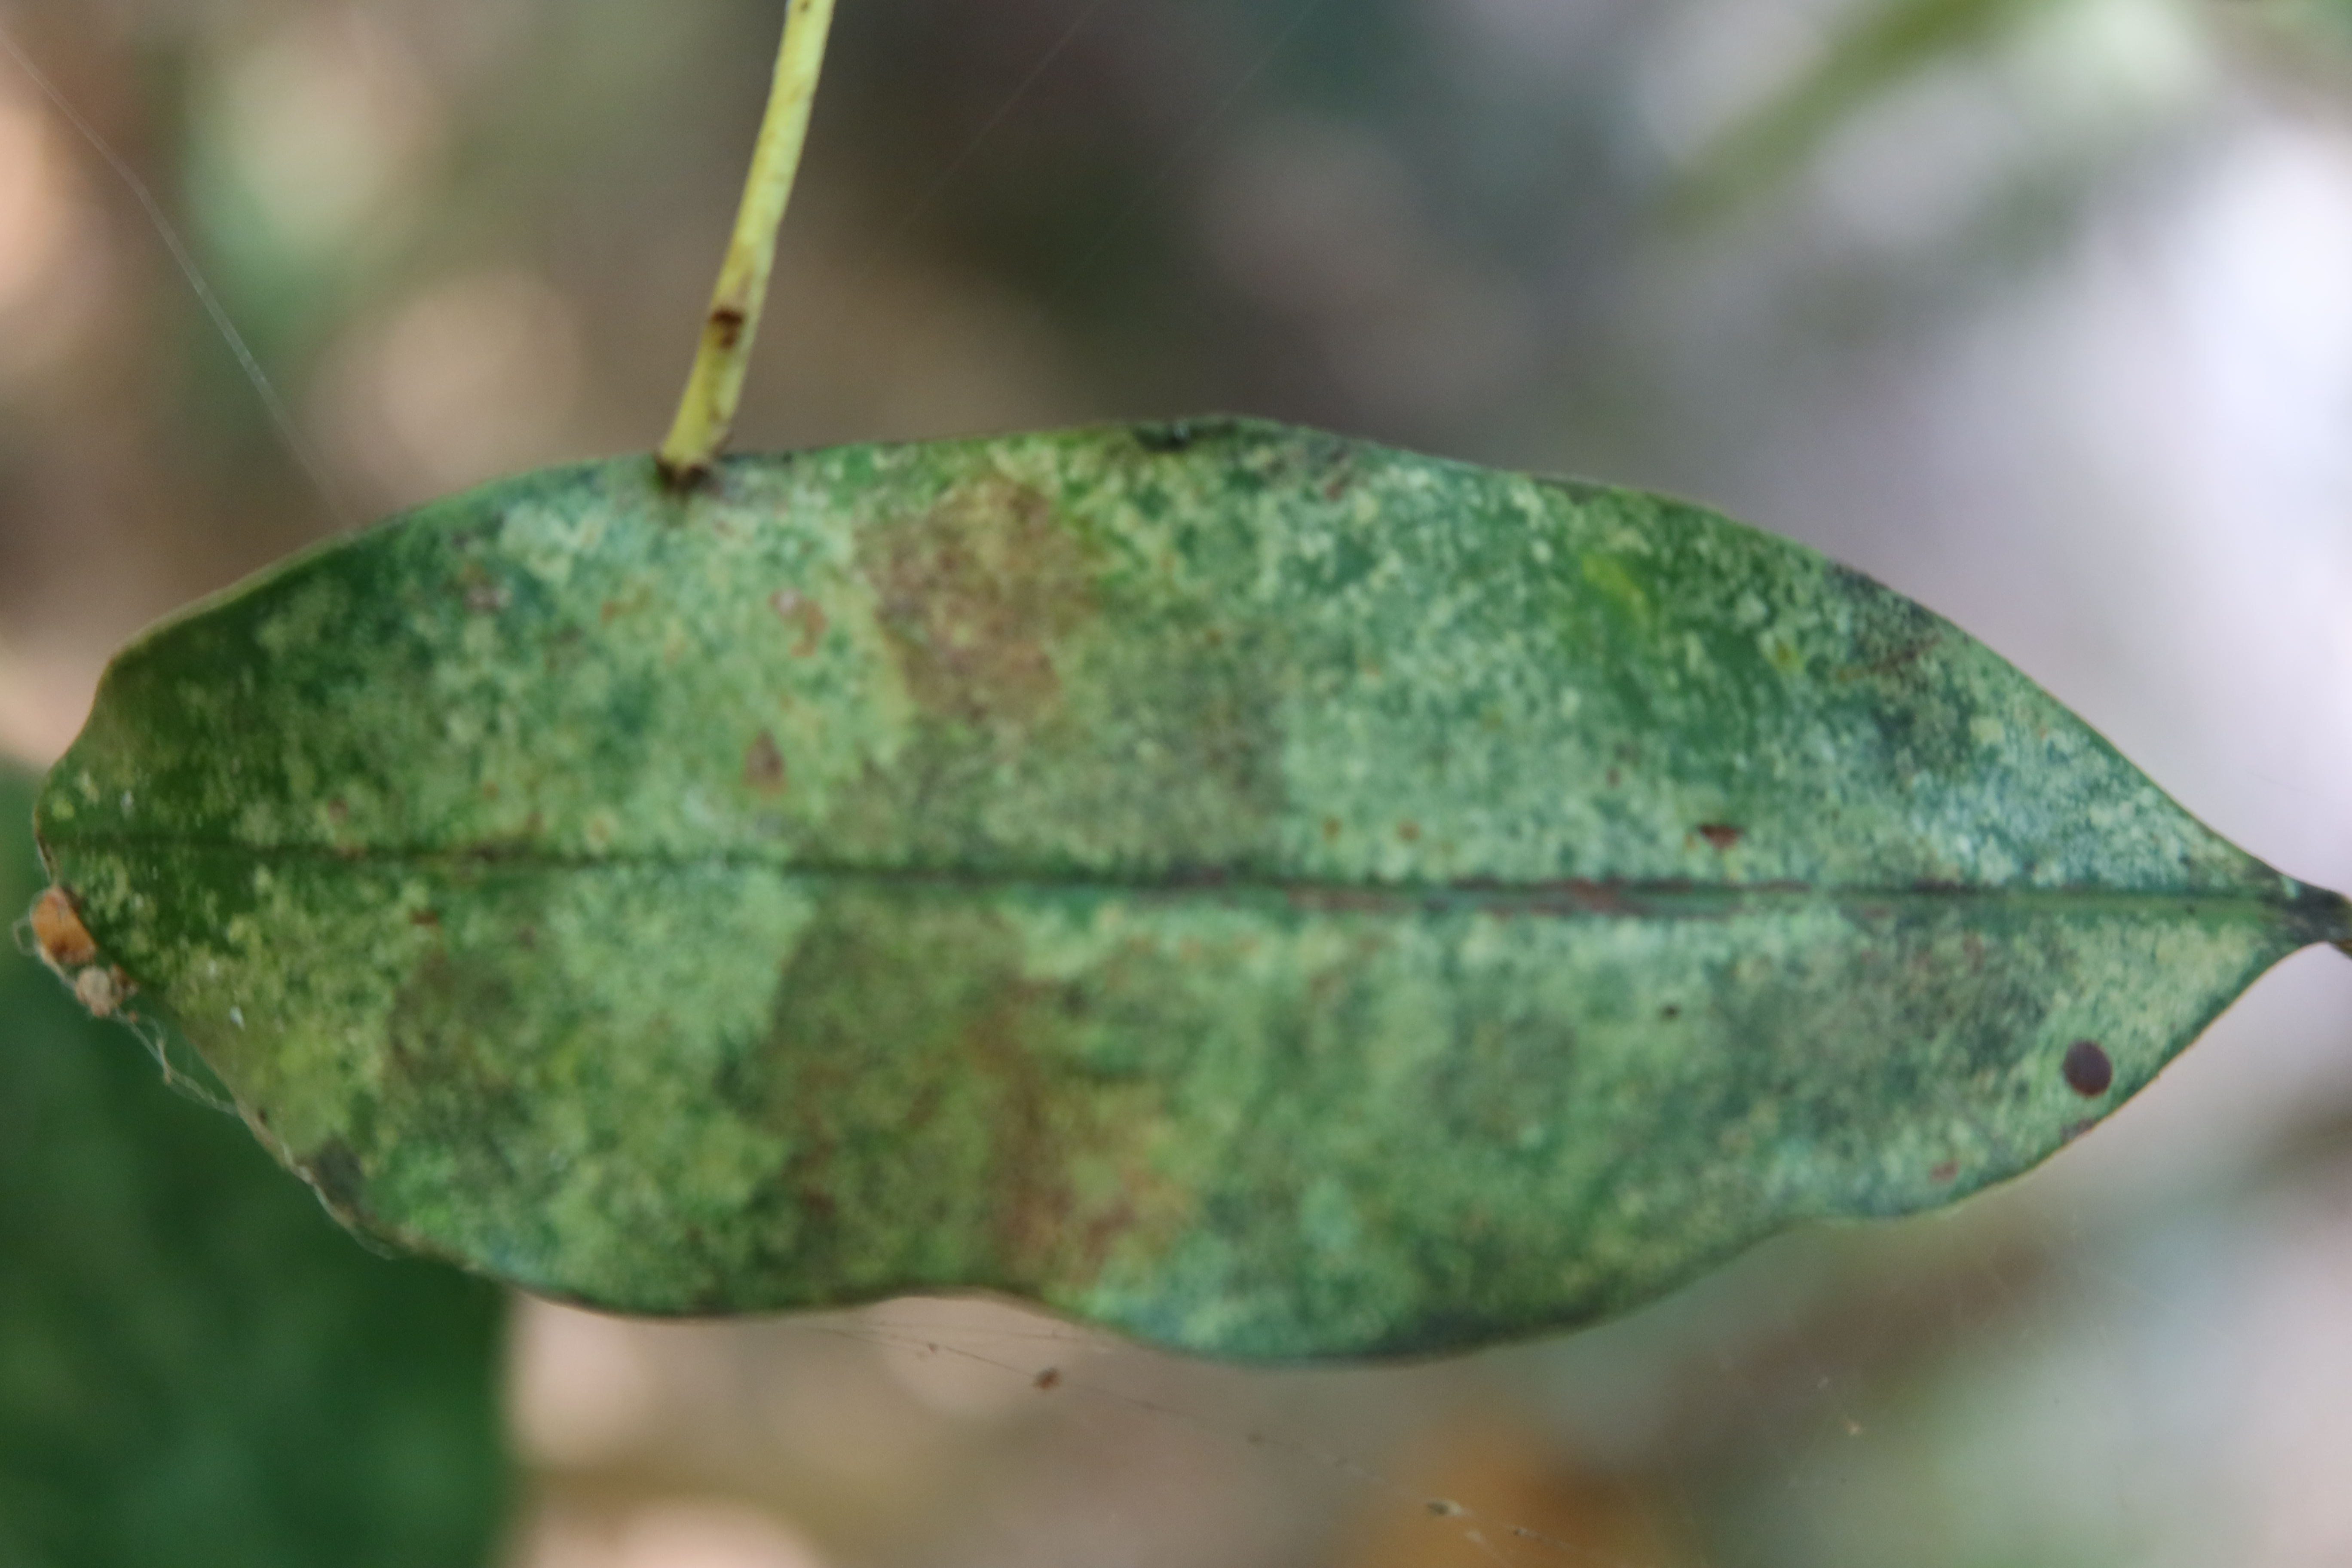
Label: Downy mildew